Huguenot Street Historic District

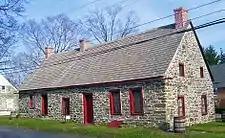
The Abraham (Daniel) Hasbrouck House

The structure known as the Abraham Hasbrouck House was built in three phases in the 1720s and 30s. The center room was constructed first, in 1721, by Daniel Hasbrouck, the son of Abraham Hasbrouck the patentee. That date is based on recent dendrochronology, which is a process by which wooden structural members are dated. This house represents a New World innovation in Dutch-style architecture. The initial houses in the Dutch region of New York, such as New Amsterdam, Albany, and Kingston, were built in the tradition of Dutch cities, with the gable-ends to the street, which conserves street frontage.